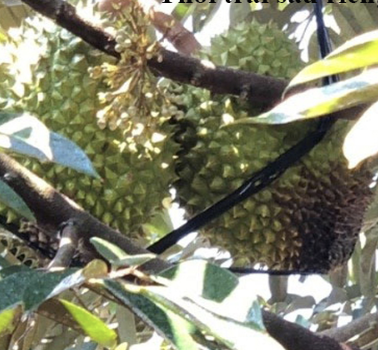
Label: fruit_rot